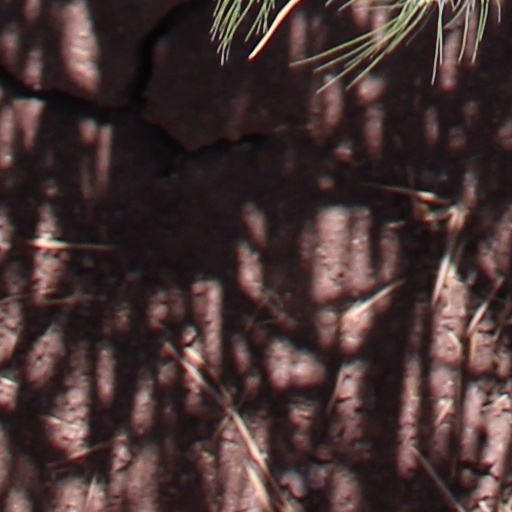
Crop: wheat